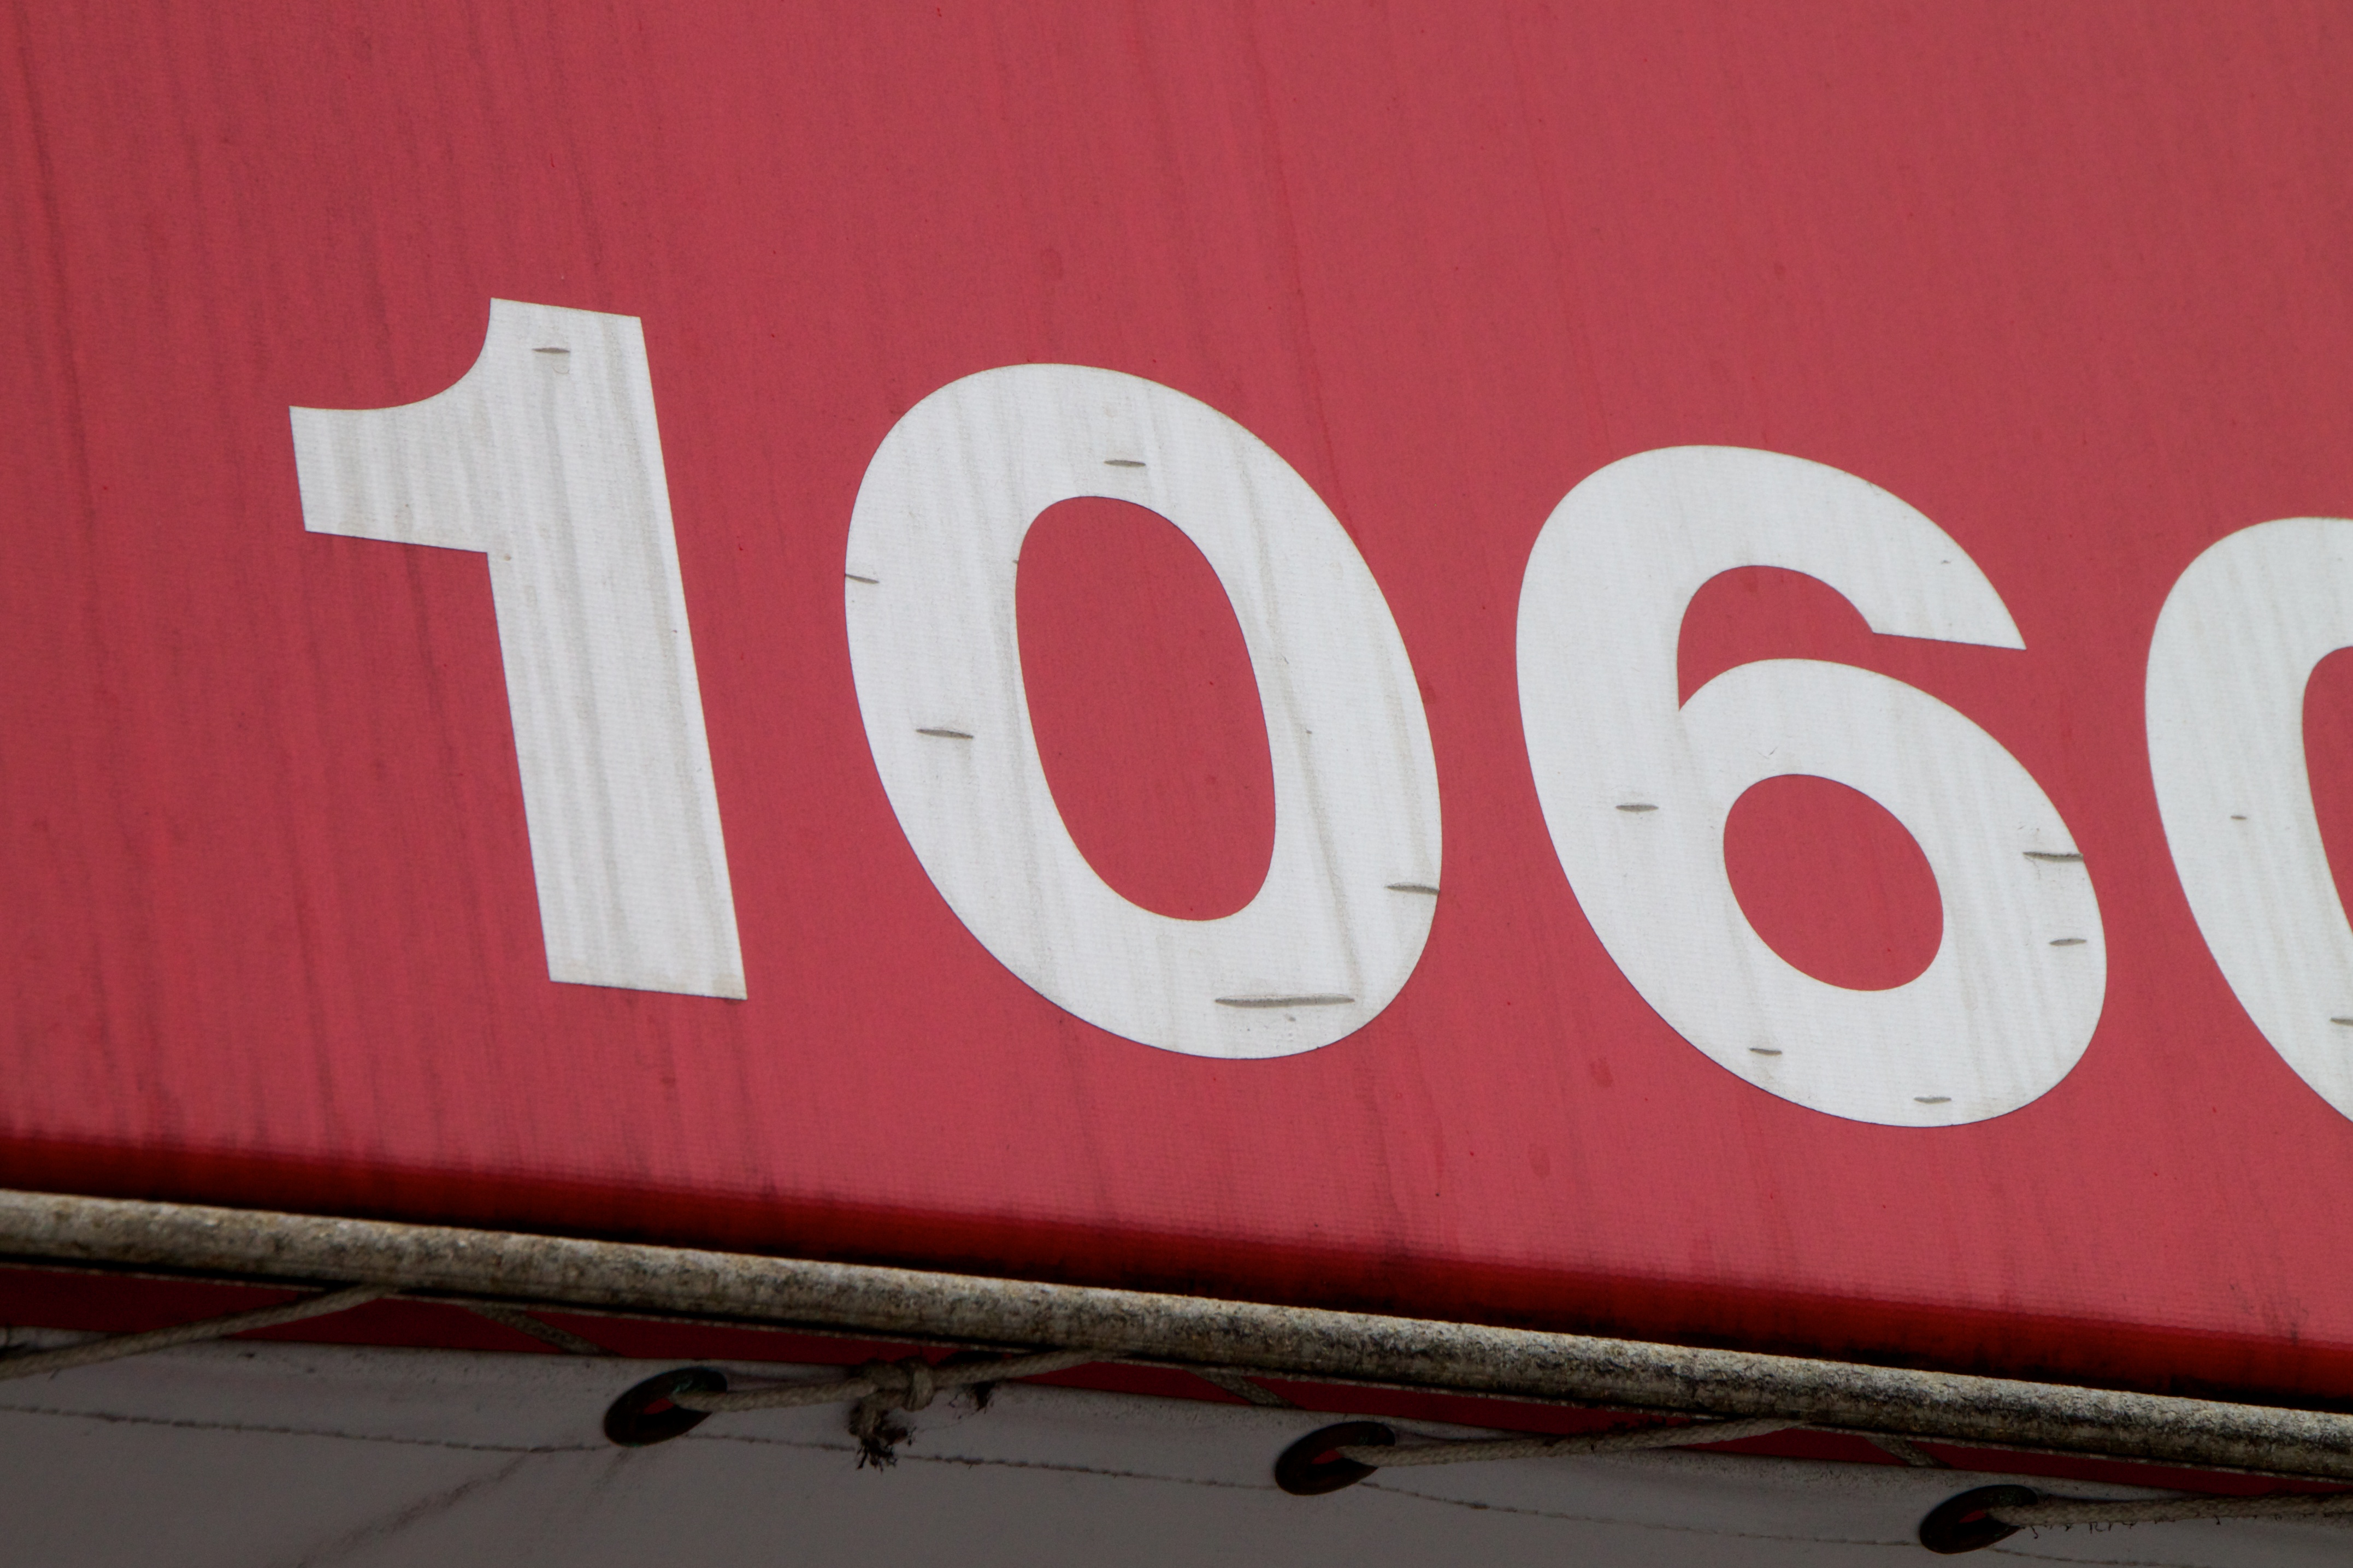
number, advertising, sign, red, banner, signage, brand, font, shape, ds106, 106, vehicle registration plate